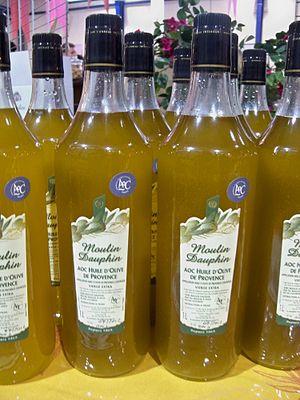
huile d'olive AOC de Provnce
L'huile d'olive de Provence est protégée par une appellation d'origine contrôlée à la suite d'une enquête diligentée par l'INAO, dont les conclusions ont été déposées auprès de la commission le 26 octobre 2006 et la signature du décret parut au Journal officiel le 14 mars 2007.
Le marché de Coustellet est un marché hebdomadaire qui se tient tous les dimanches depuis 1981. C'est l'un des plus récents et des plus renommés marchés de Provence.